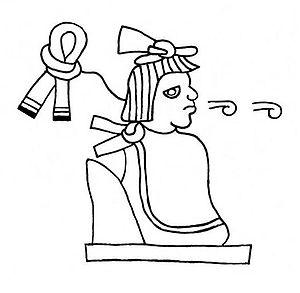
Maxtla, également orthographié Maxclatl, est le fils du souverain tépanèque Tezozomochtli et son successeur au rang de dirigeant d'Azcapotzalco.